Seh-Dong-Hong-Beh

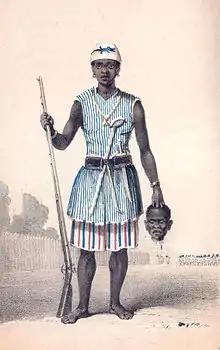
Seh-Dong-Hong-Beh, drawn by Frederick Forbes, 1851

Seh-Dong-Hong-Beh (meaning, "God Speaks true") was a leader of the Dahomey Amazons. In 1851, she led an all-female army consisting of 6,000 warriors against the Egba fortress of Abeokuta, to obtain slaves from the Egba people for the Dahomey slave trade.